Oral sex

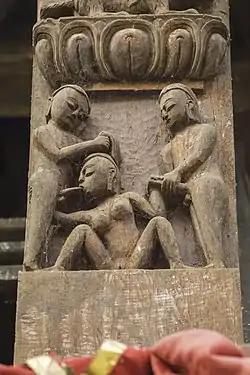
A 17th century sculpture depicting a woman performing oral sex on two men. From the wall of the Uma Maheshwor Temple at Kirtipur.

Oral sex may be practised to preserve virginity, especially among heterosexual pairings; this is sometimes termed "technical virginity" (which may include anal sex, manual sex, and other non-penetrative sex acts, but excludes penile-vaginal sex). The concept of "technical virginity" or sexual abstinence through oral sex is popular among teenagers.